Matt Finnis

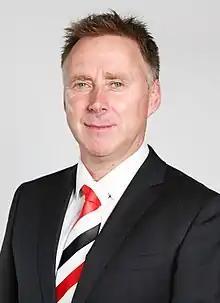
Matt Finnis

Matt Finnis is the former chief executive officer of the St Kilda Football Club.